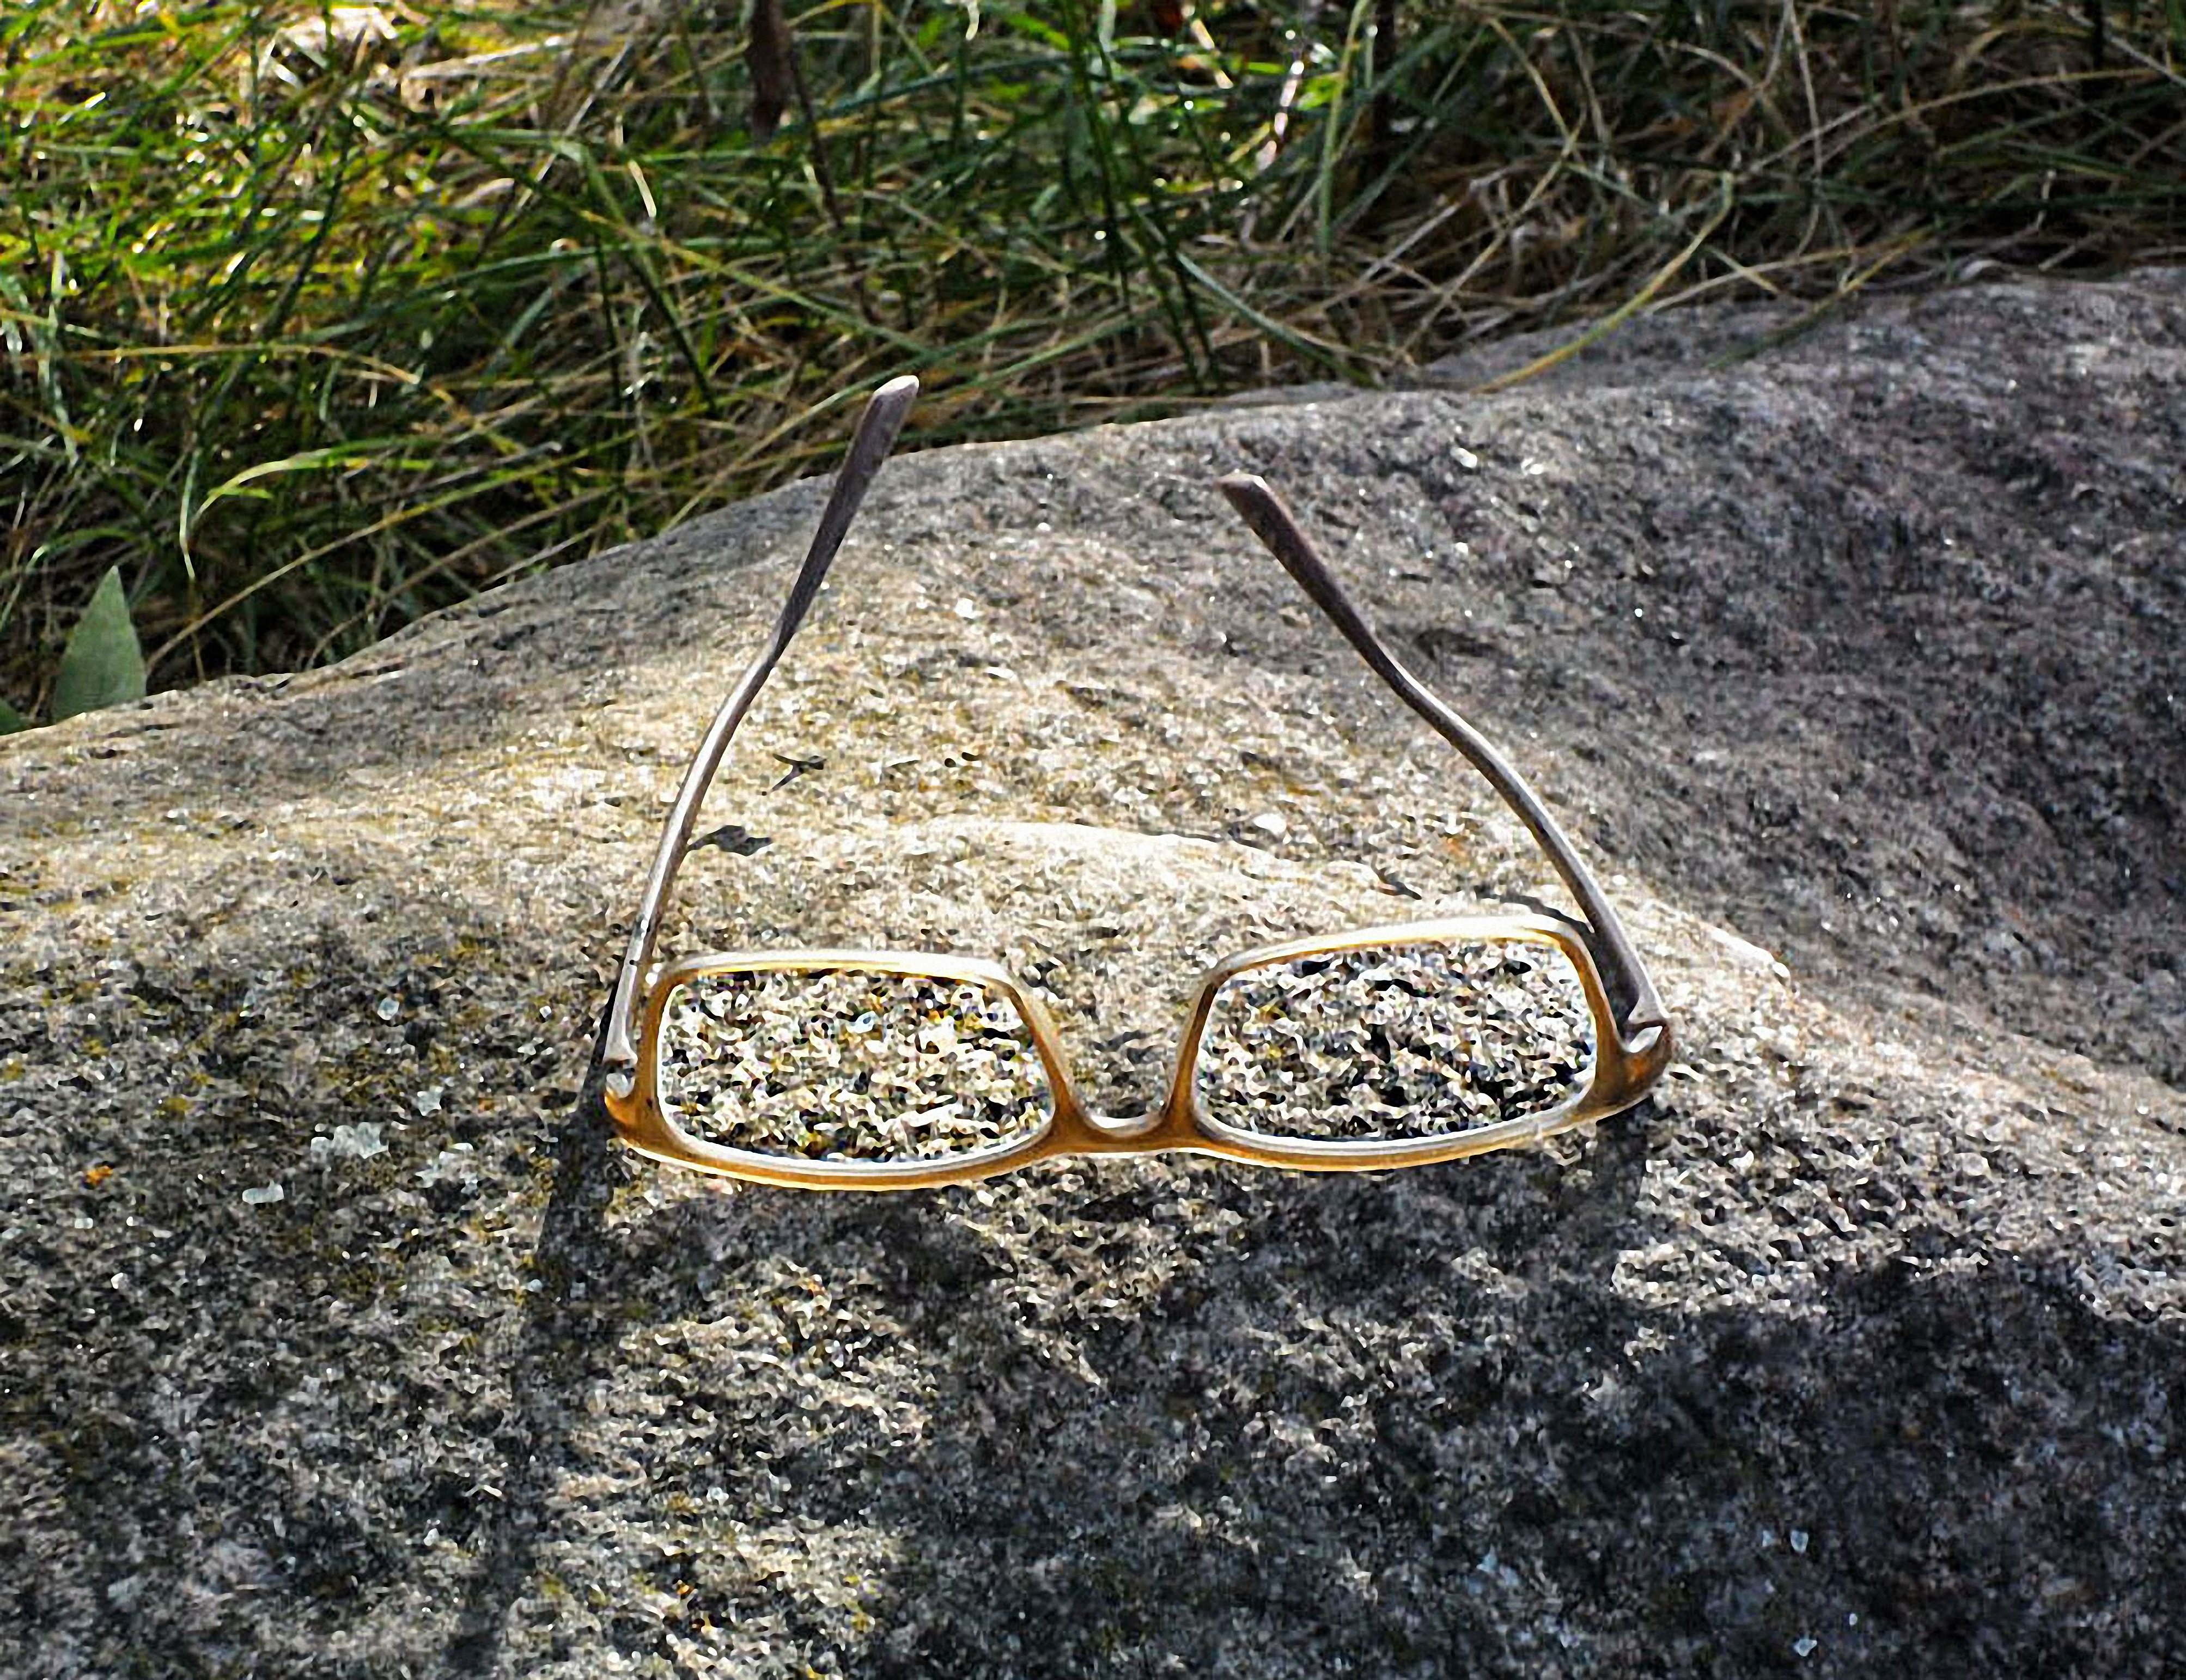
read, glass, stone, wildlife, soil, reptile, optics, fauna, eyes, glasses, overview, see, sharpness, reading glasses, sehhilfe, see sharp, clearer view, eye glasses, by looking, look good, vision correction, eyeglass frame, glasses glass, reading aid, larger view, dioptrin, scaled reptile